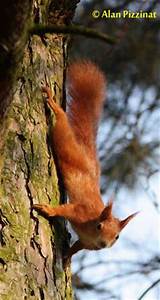
Label: scoiattolo